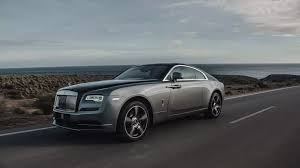
Label: noambulance